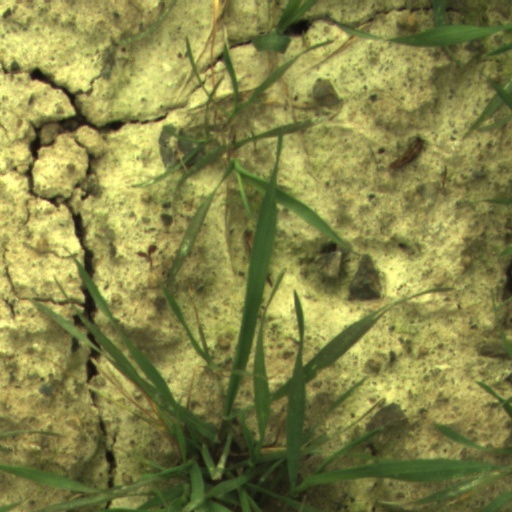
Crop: wheat